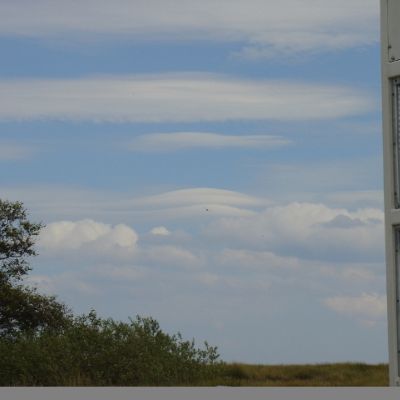
Cloud type: Altocumulus (Ac)